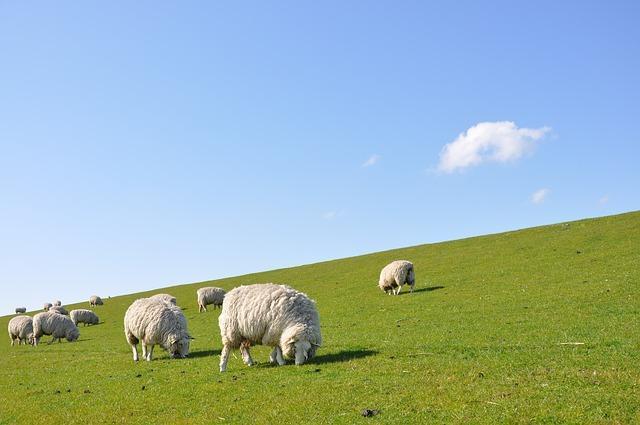
sheep